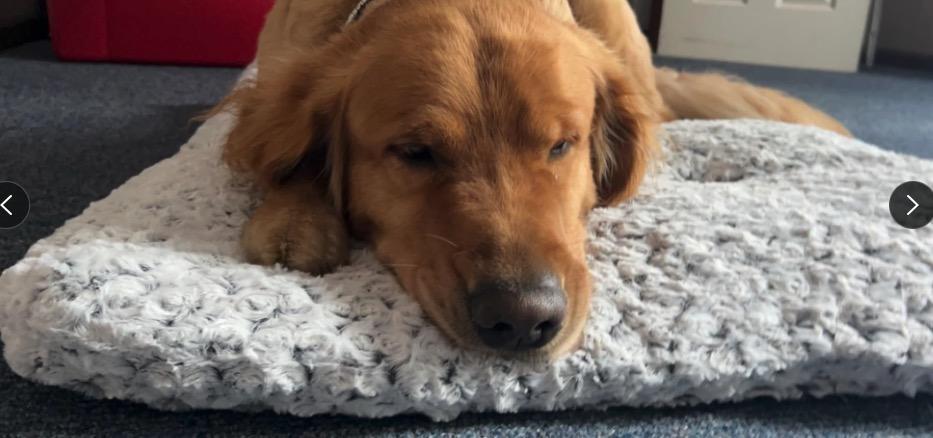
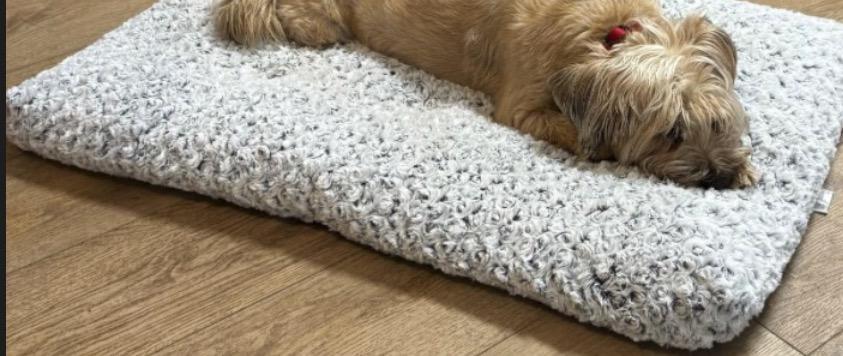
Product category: misc
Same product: yes